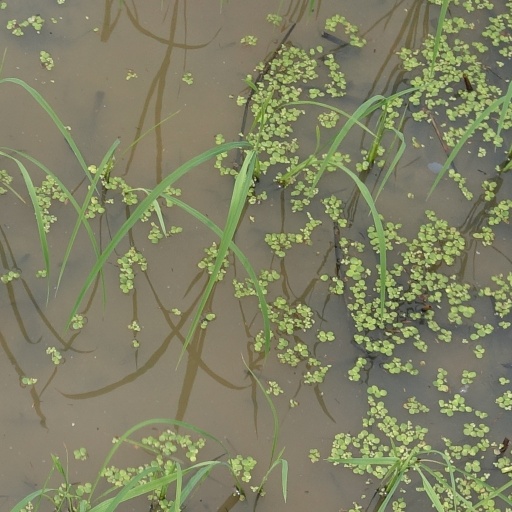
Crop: rice